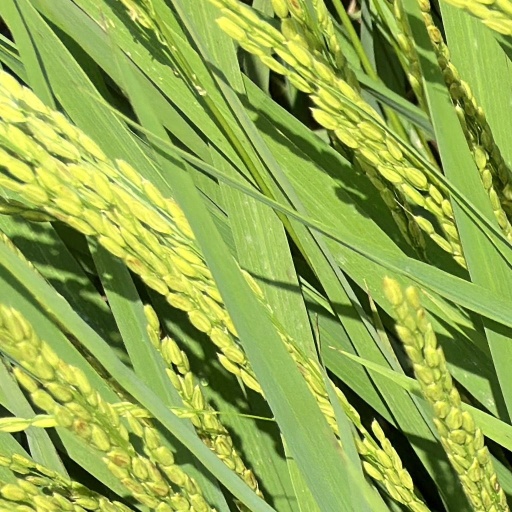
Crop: rice